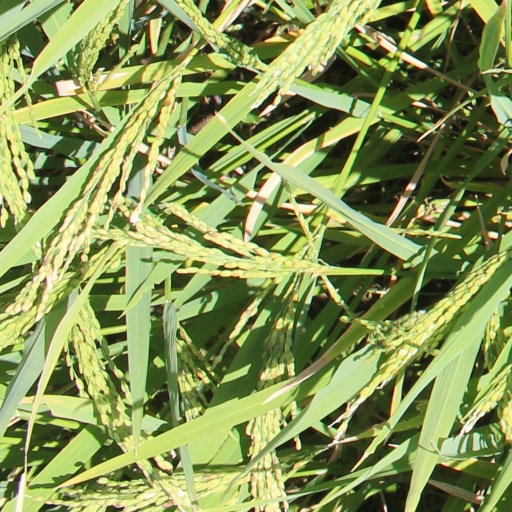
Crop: rice